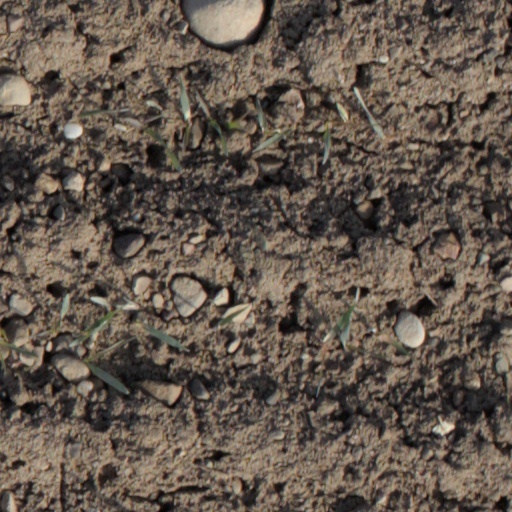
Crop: wheat